Cecil Wood (engineer)

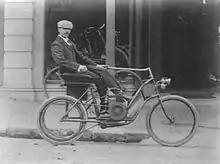
Wood in his motor tricycle outside Tourist Cycle Works, Stafford Street, Timaru

Frederick Dennison is asserted to have made the first motor car in New Zealand. It was observed on the road as a three-wheeler in May 1900. Completed with four wheels, Dennison then drove it on a five-day proving run between Christchurch and Oamaru in June 1900. Wood's advertisement in the 1924 Diamond Jubilee issue of the "Timaru Herald" dated his motor tricycle as having been built and run in Timaru in 1898–99. In 1938 Dennison said that, when he passed through Timaru, on or about 19 June 1900, "C. W. Wood located him and took him to see his first car, which he was then building, and which could not have been on the road running under its own power for some considerable time after that date." Since then, the question as to who was first has centred on these two vehicles; though Wood's 1890s motor vehicle development work, ultimately formed up as the motor tricycle, asserted 1895 skeleton, 1896 run with two people, 1897 run-on-road and 1898–1899 rebuild dates.